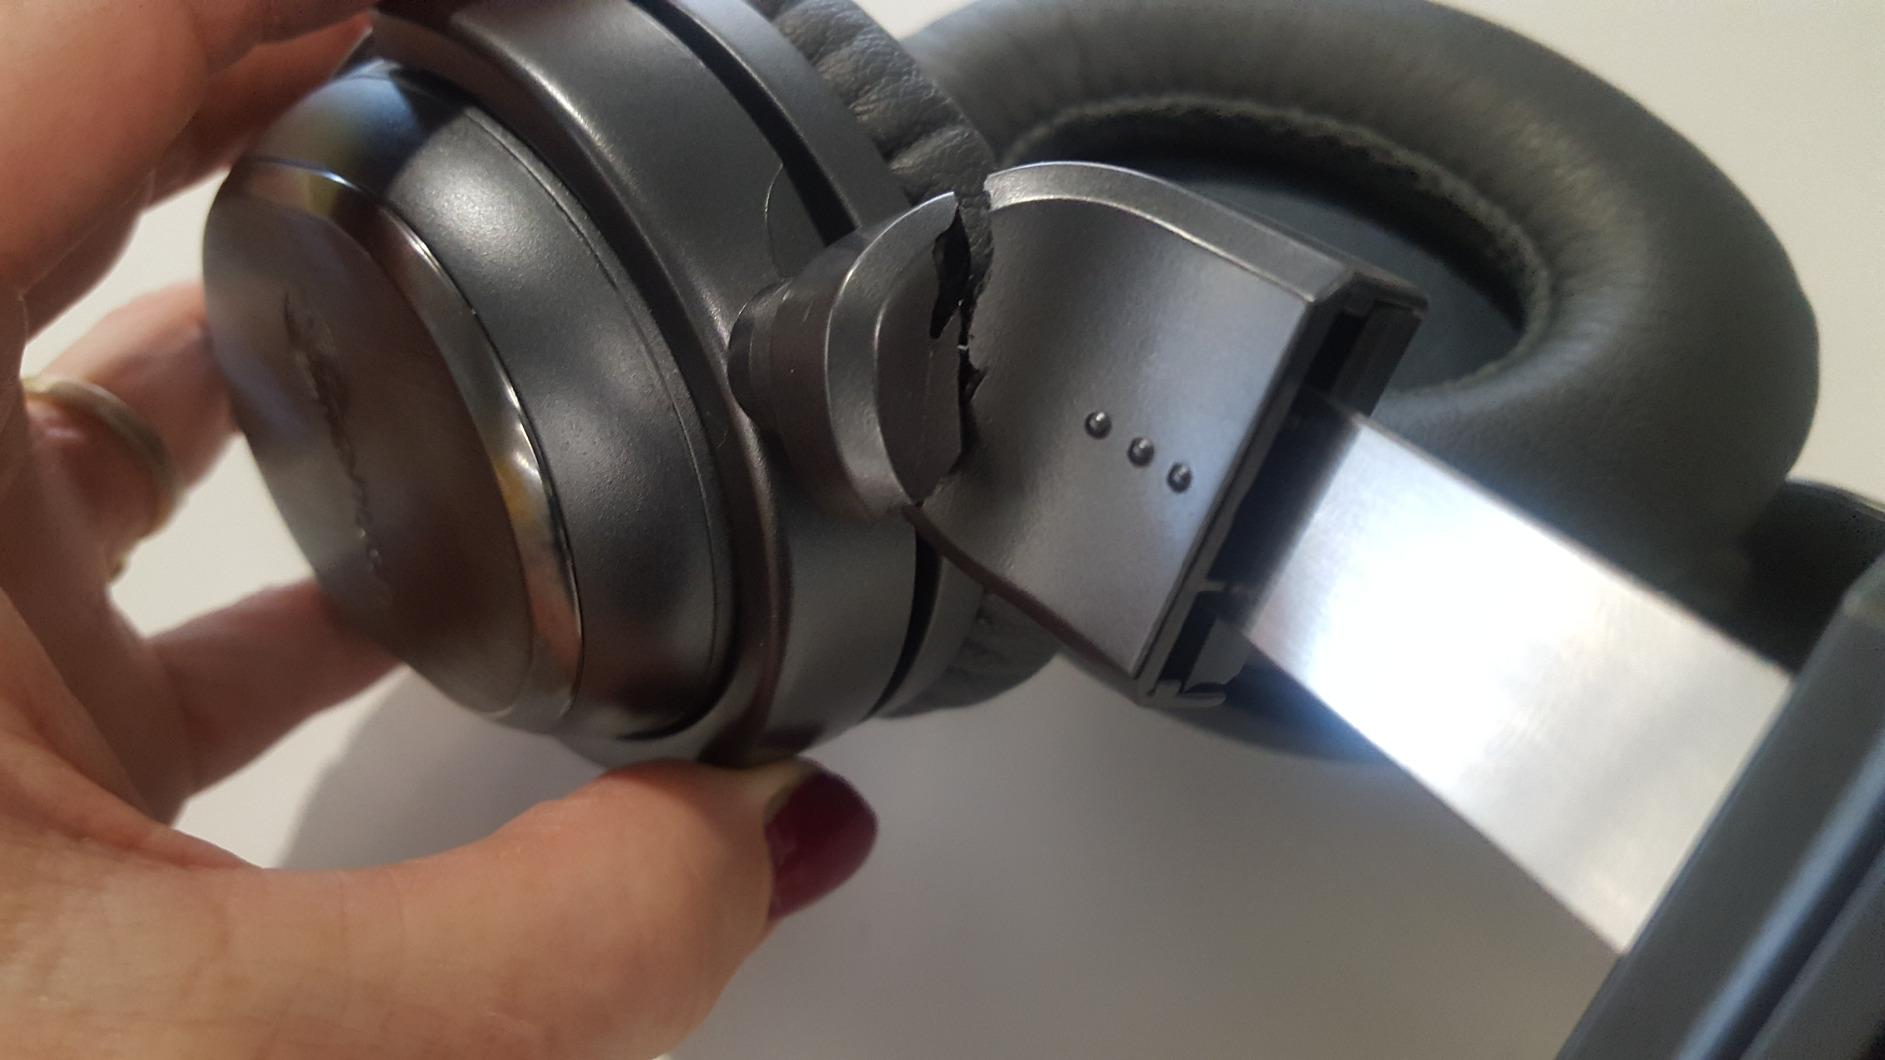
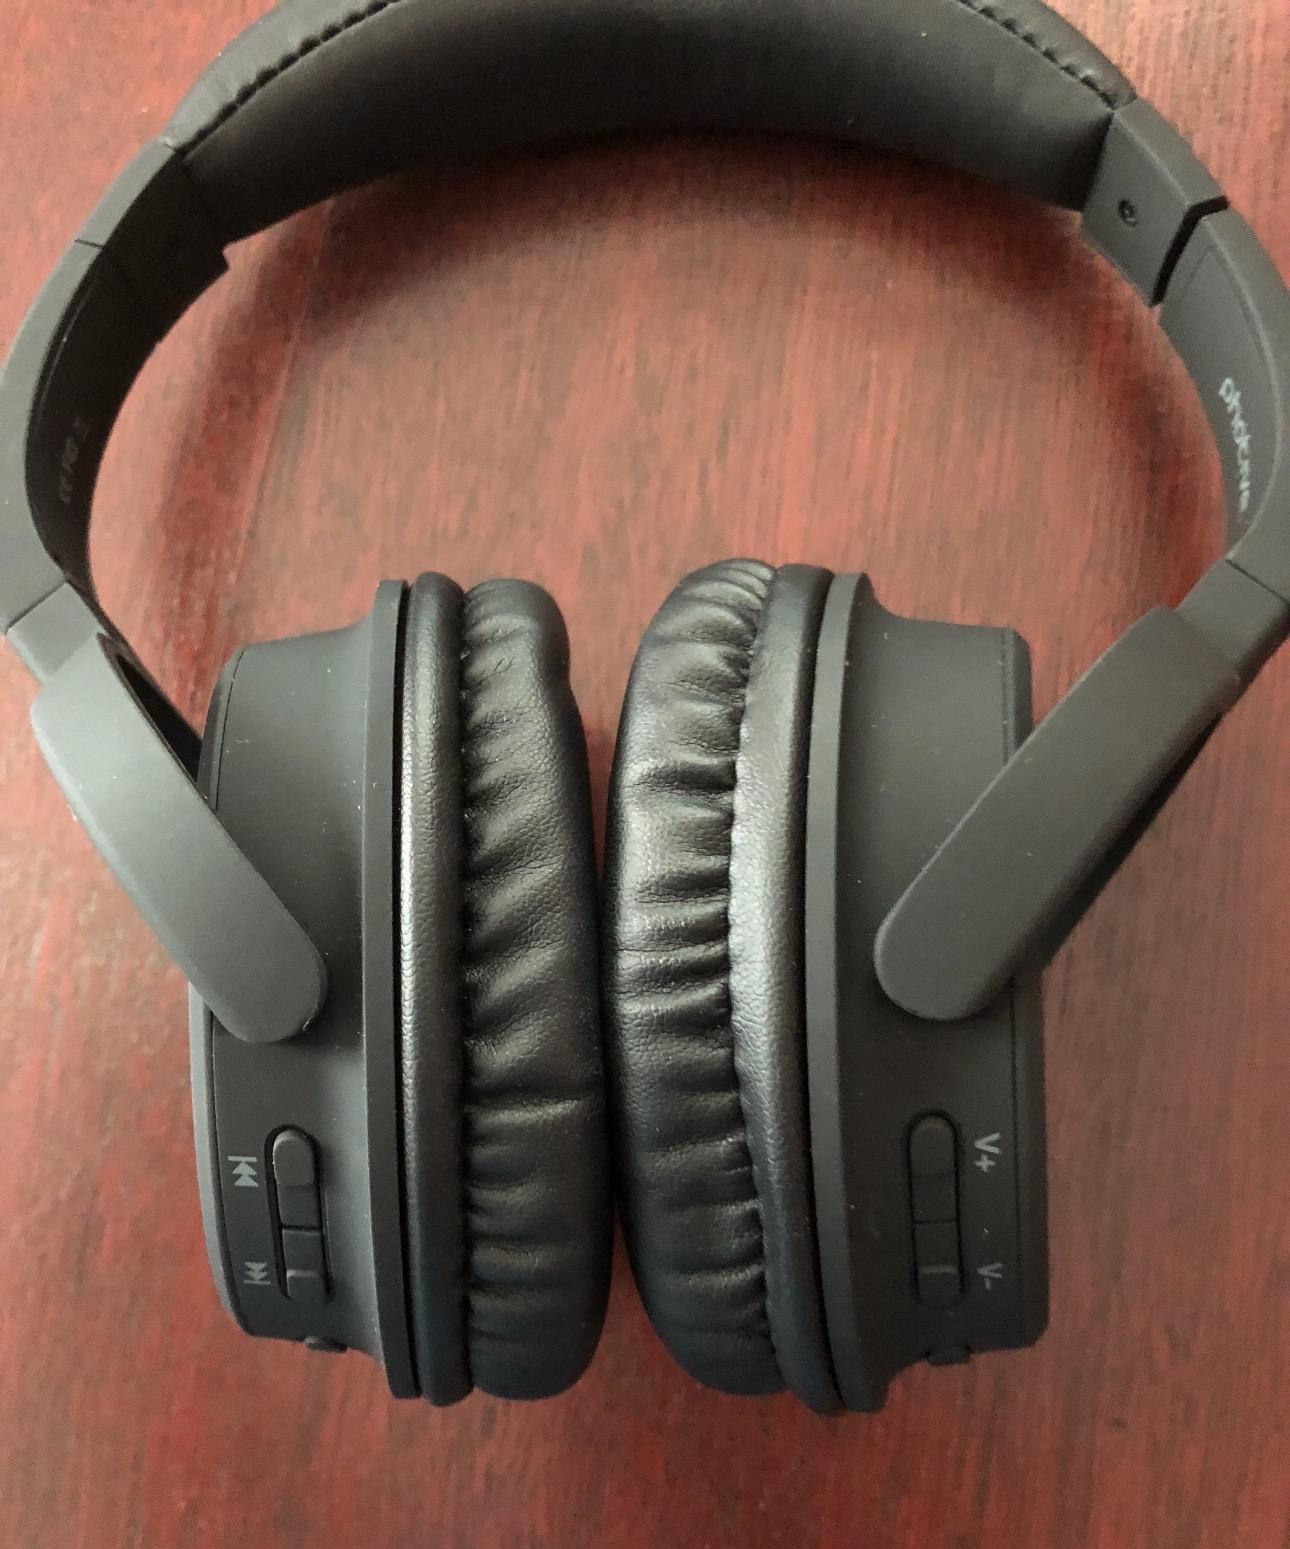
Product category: headphones
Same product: no